Prehistory

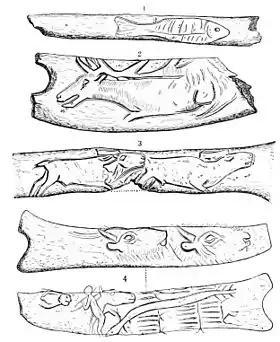
Engraved images of animals on antler

Prehistory, also called pre-literary history, is the period of human history between the first known use of stone tools by hominins million years ago and the beginning of recorded history with the invention of writing systems. The use of symbols, marks, and images appears very early among humans, but the earliest known writing systems appeared years ago. It took thousands of years for writing systems to be widely adopted, with writing having spread to almost all cultures by the 19th century. The end of prehistory therefore came at different times in different places, and the term is less often used in discussing societies where prehistory ended relatively recently. It is based on an old conception of history that without written records there could be no history. The most common conception today is that history is based on evidence, however the concept of prehistory has not been completely discarded.